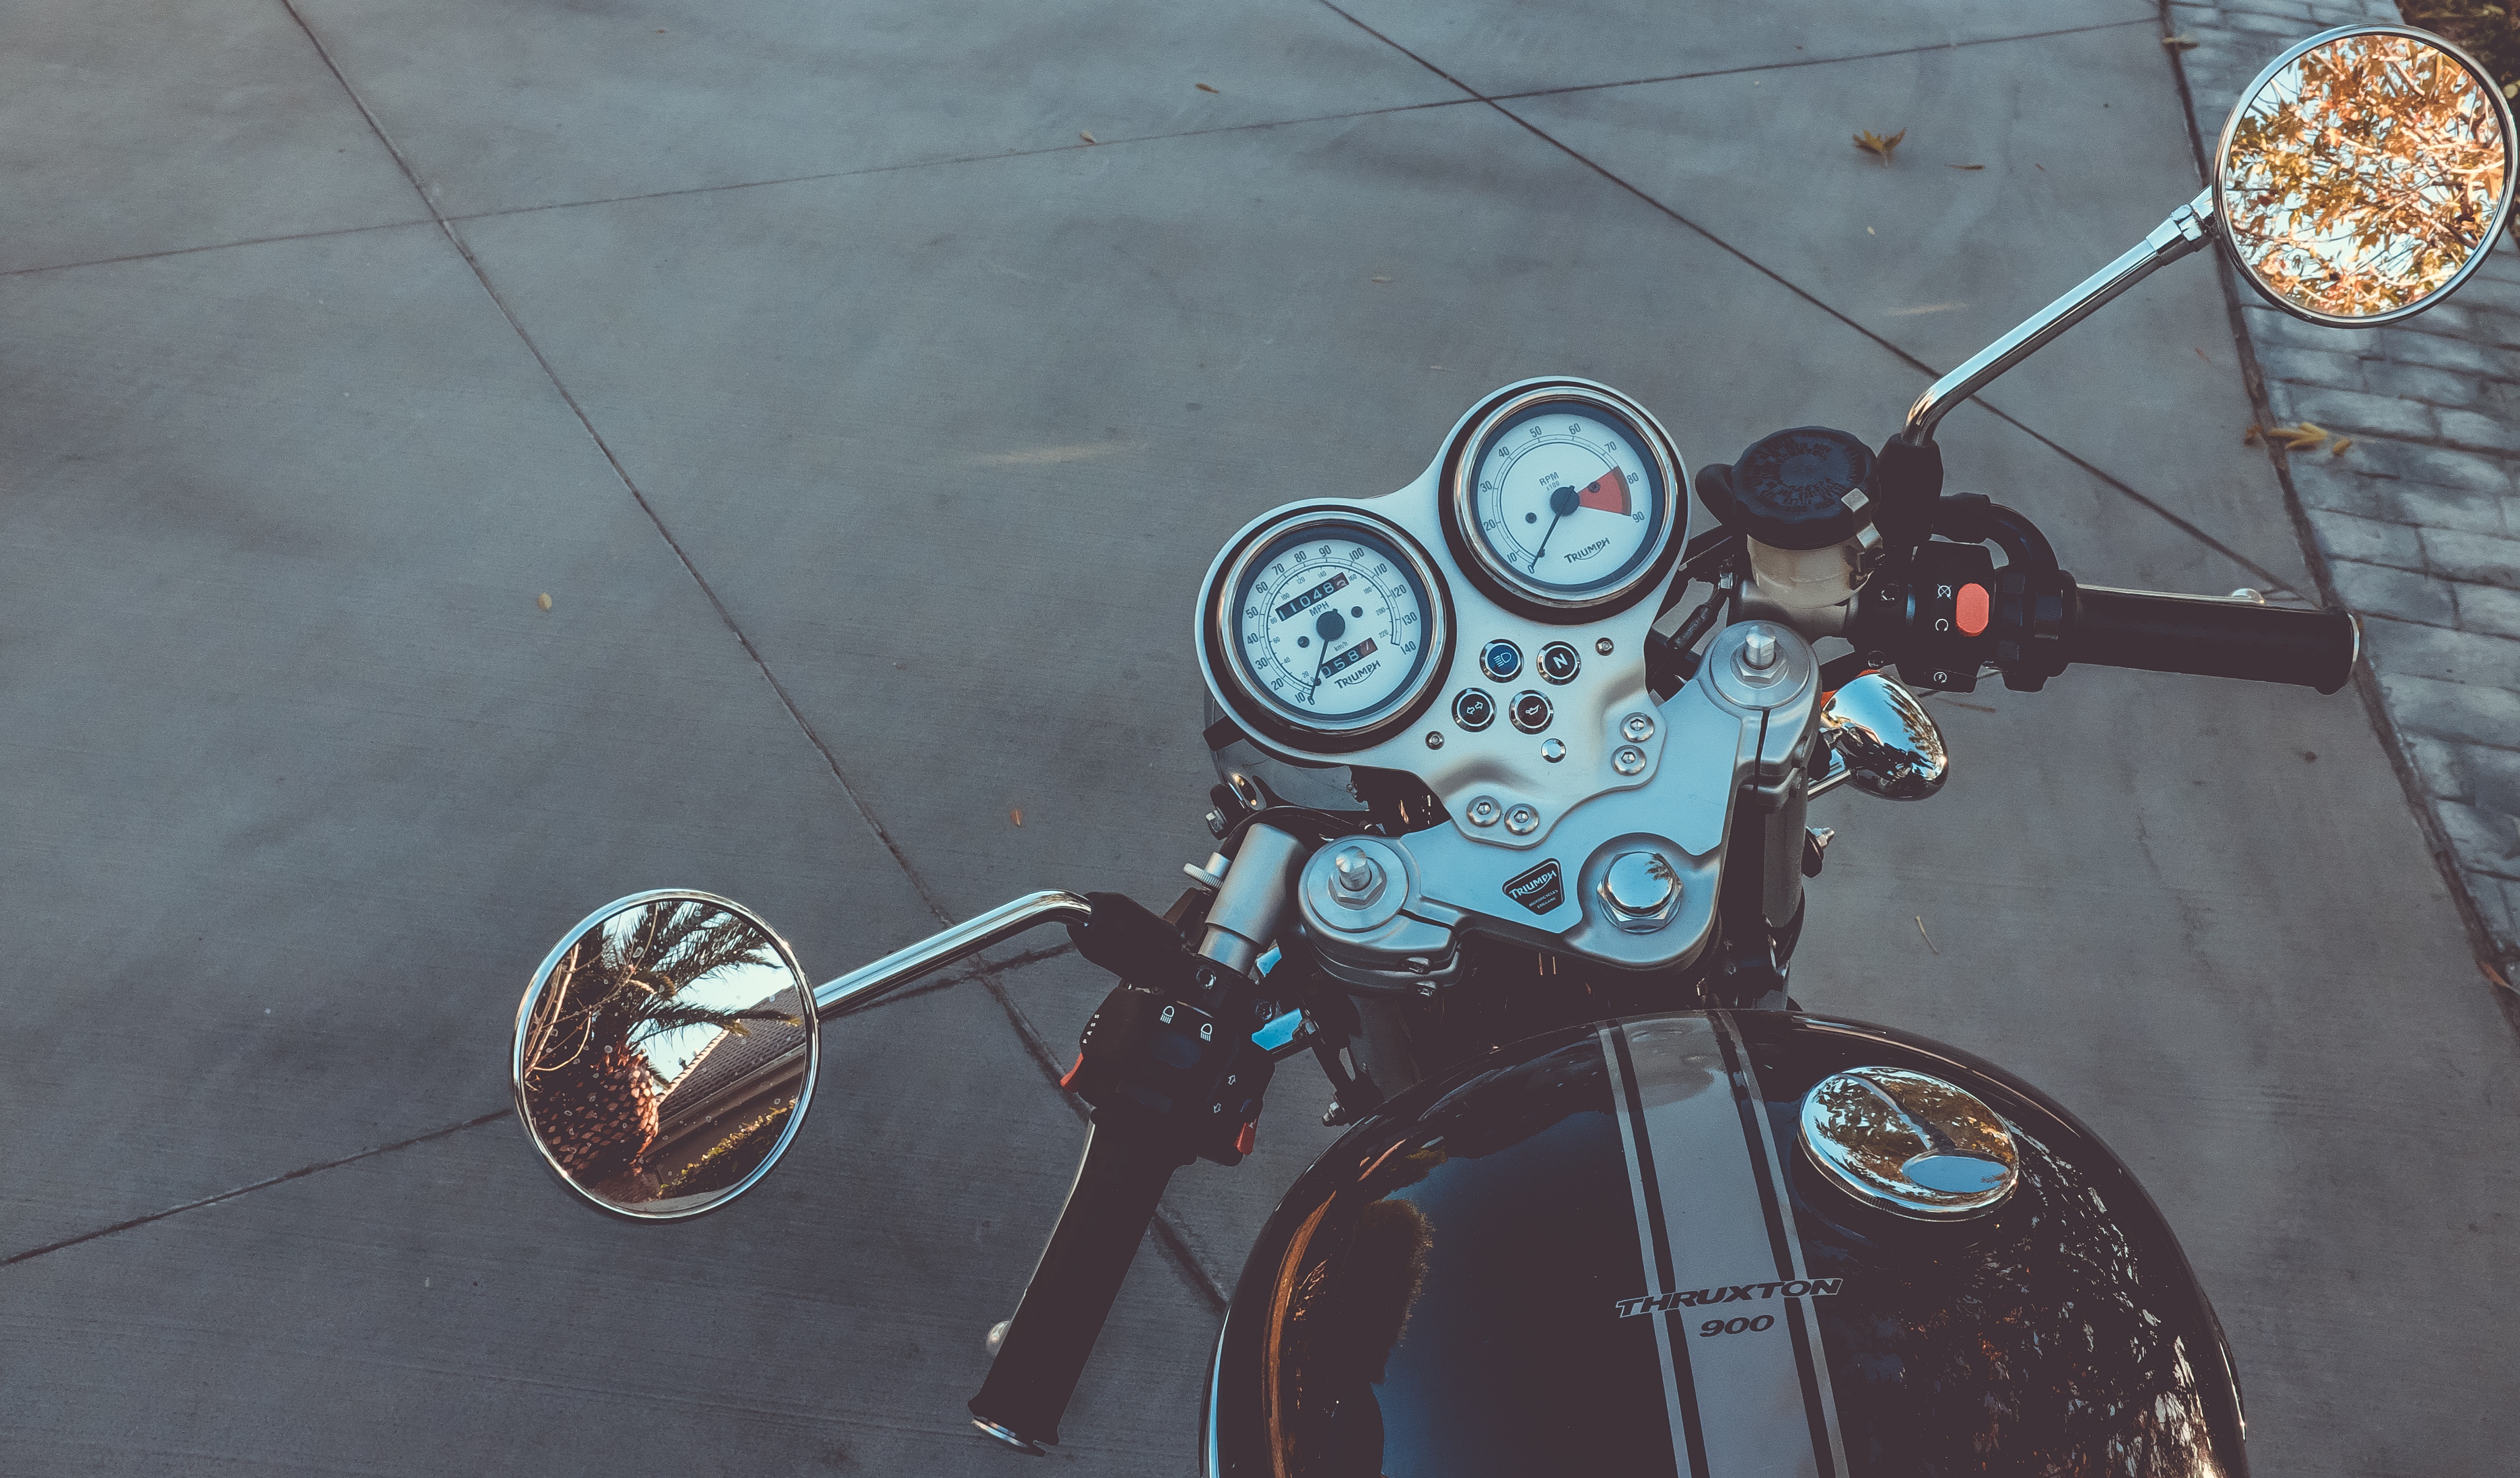
glass, bicycle, transport, vehicle, motorcycle, motorbike, mirror, handlebars, chopper